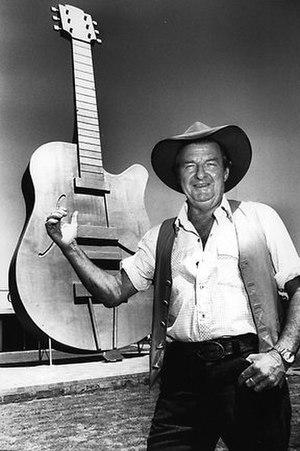
David Gordon « Slim Dusty » Kirkpatrick, surnommé « The King of Australian Country Music » est un chanteur country australien.